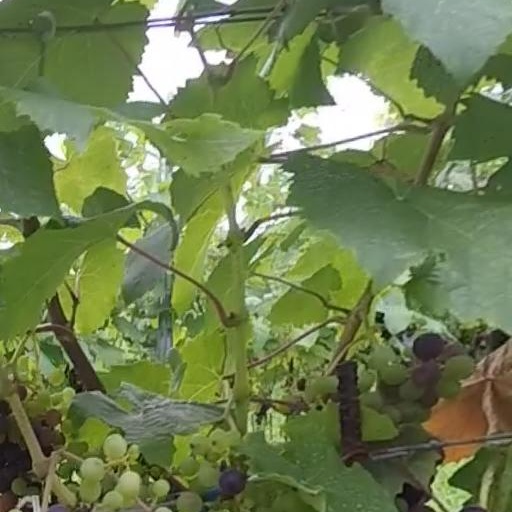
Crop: grape